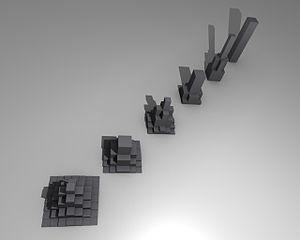
Positions possibles d'un marcheur aléatoire dans un plan en fonction du nombre de pas. Polski: Wizualne przedstawienie propagacji błędu pomiarowego: wskutek pojawiania się kolejnych małych błędów w wielu pomiarach i zawężania liczby zmiennych, błąd rośnie
Une mesure est toujours entachée d'erreur, dont on estime l'intensité par l'intermédiaire de l'incertitude. Lorsqu'une ou plusieurs mesures sont utilisées pour obtenir la valeur d'une ou de plusieurs autres grandeurs, il faut savoir, non seulement calculer la valeur estimée de cette ou ces grandeurs, mais encore déterminer l'incertitude ou les incertitudes induites sur le ou les résultats du calcul. On parle de propagation des incertitudes ou souvent, mais improprement, de propagation des erreurs.